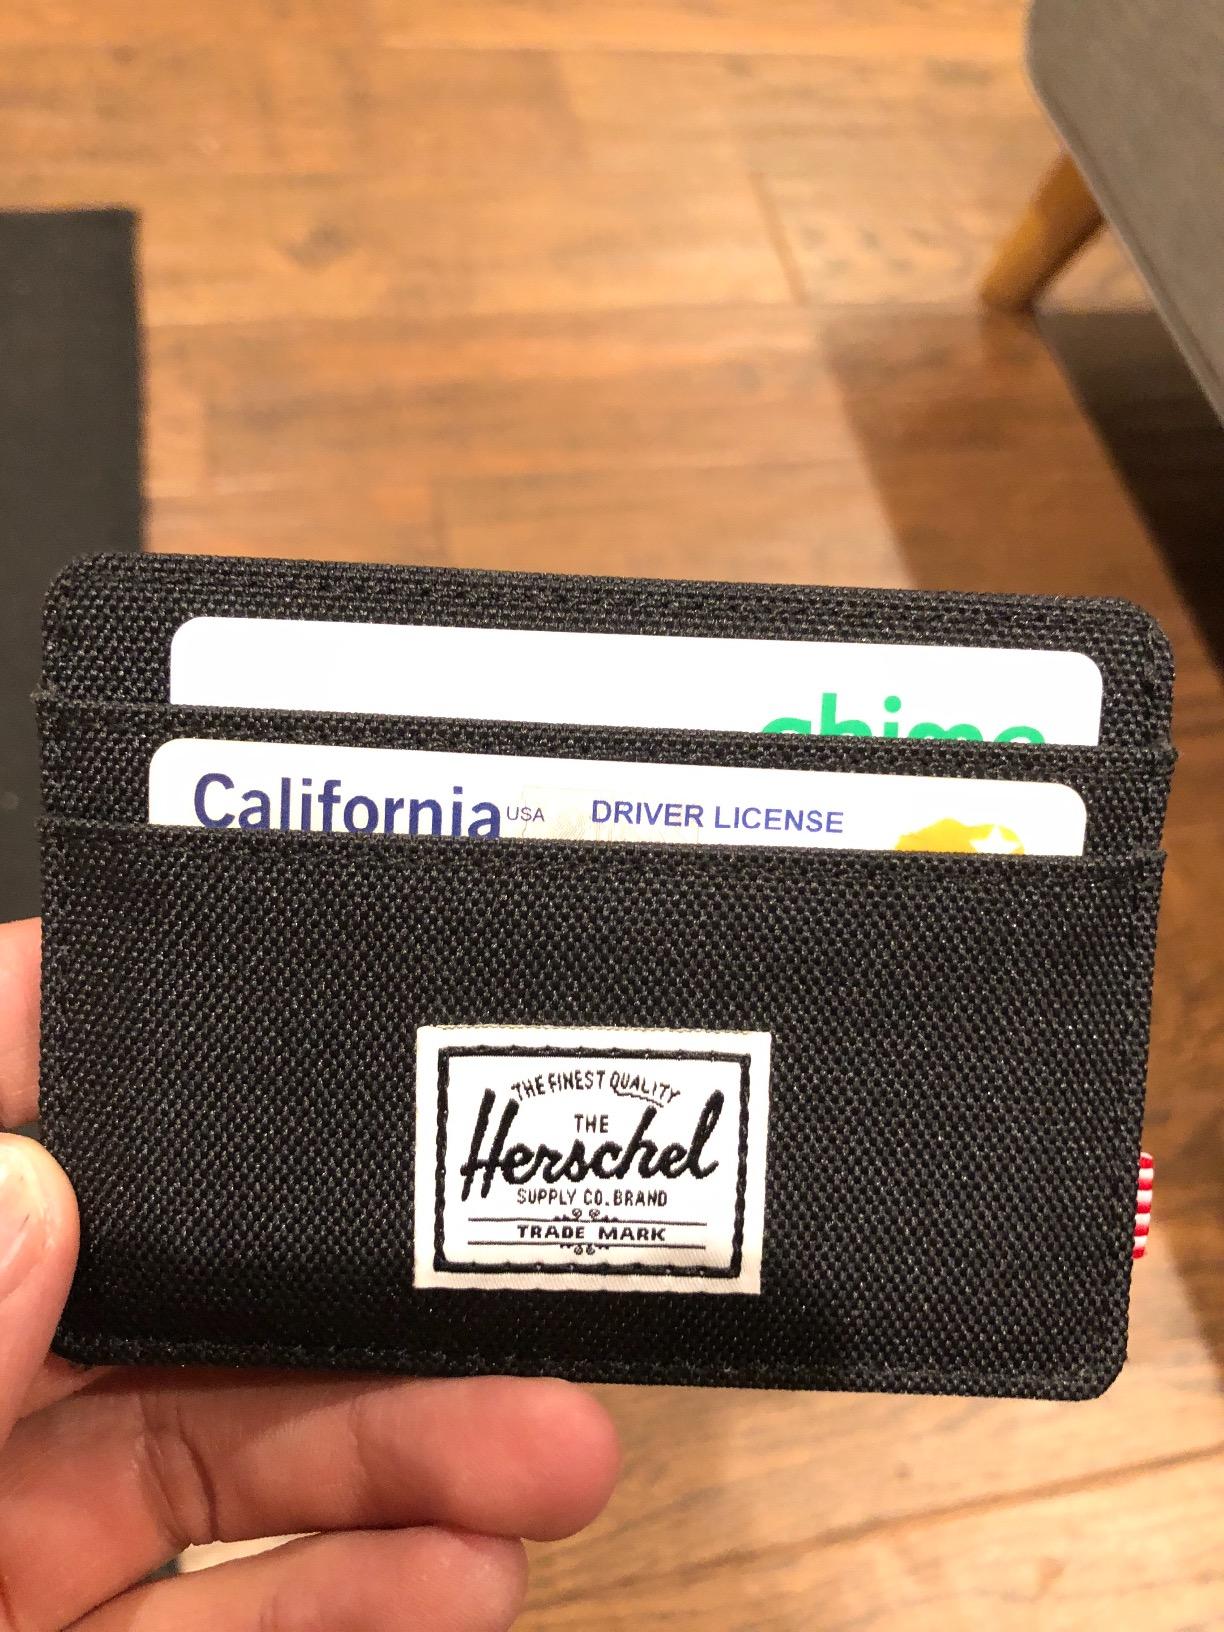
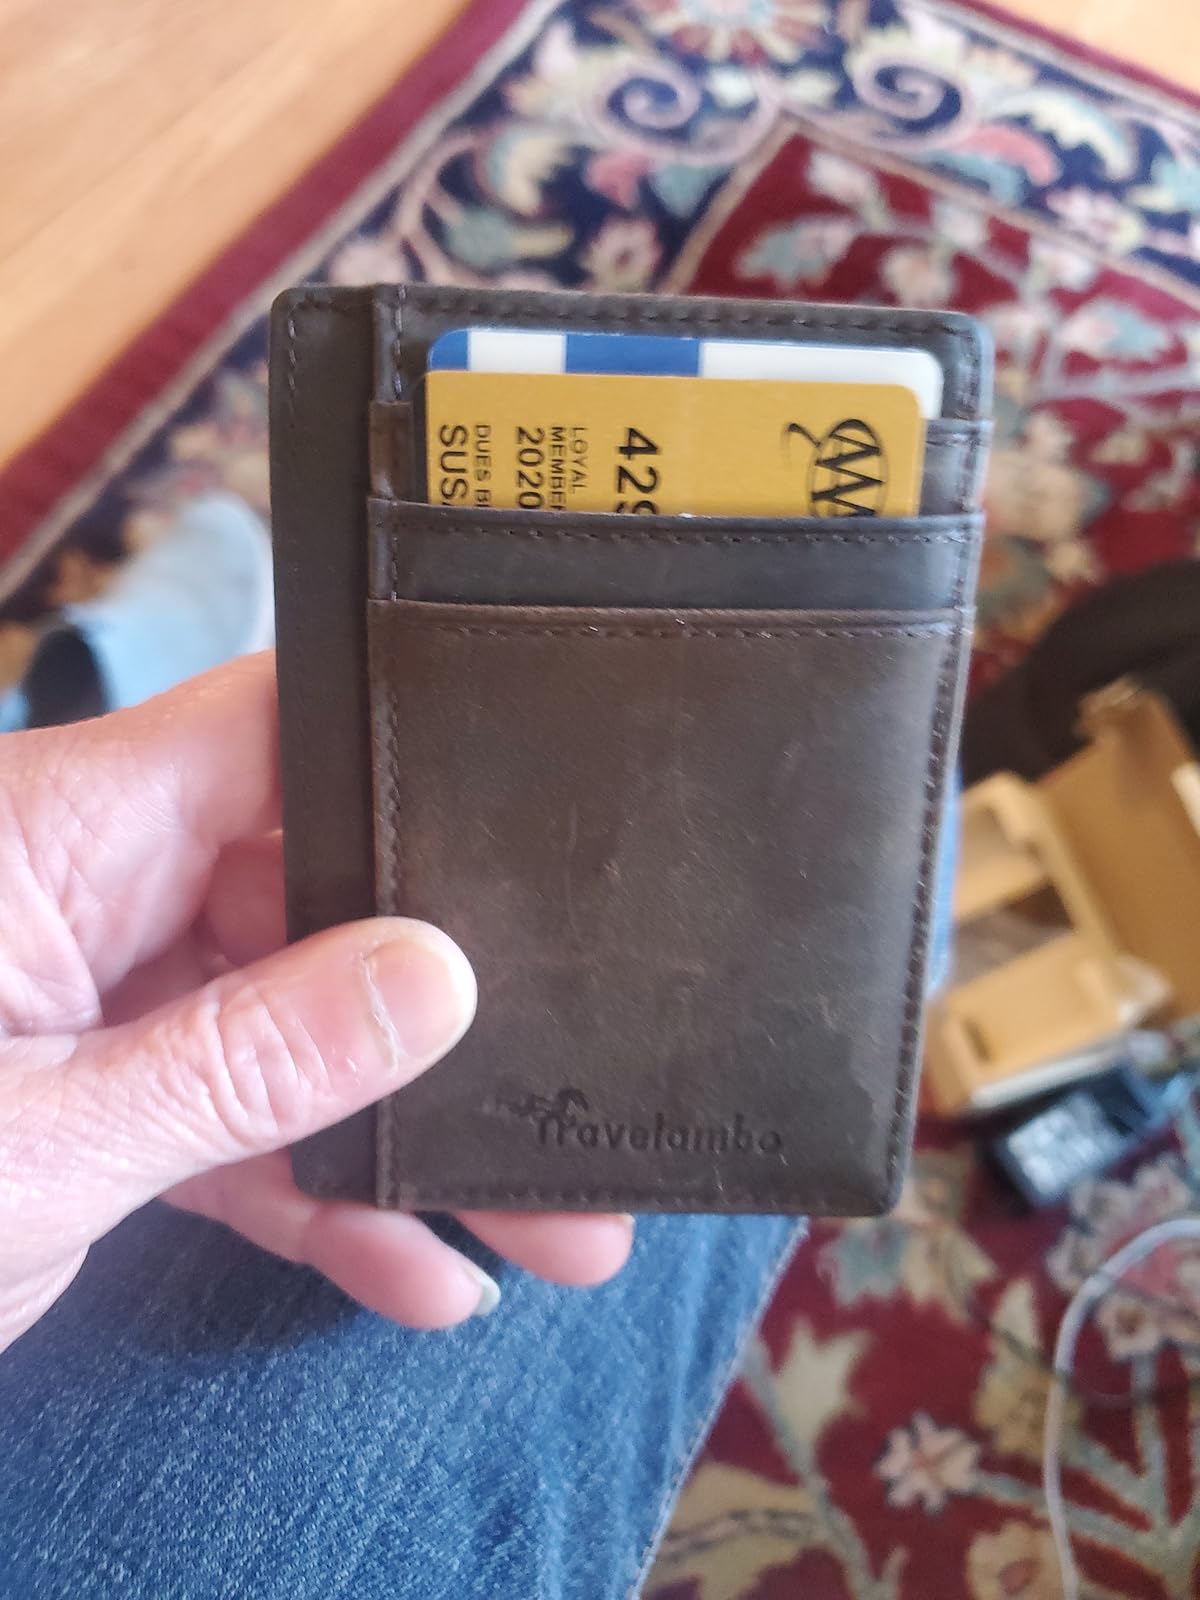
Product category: accessories_wallet
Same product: no